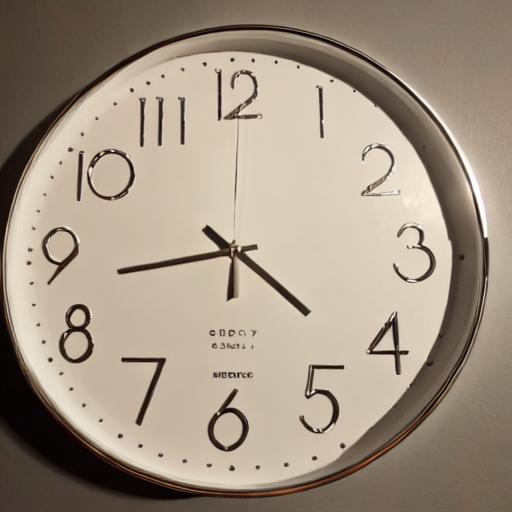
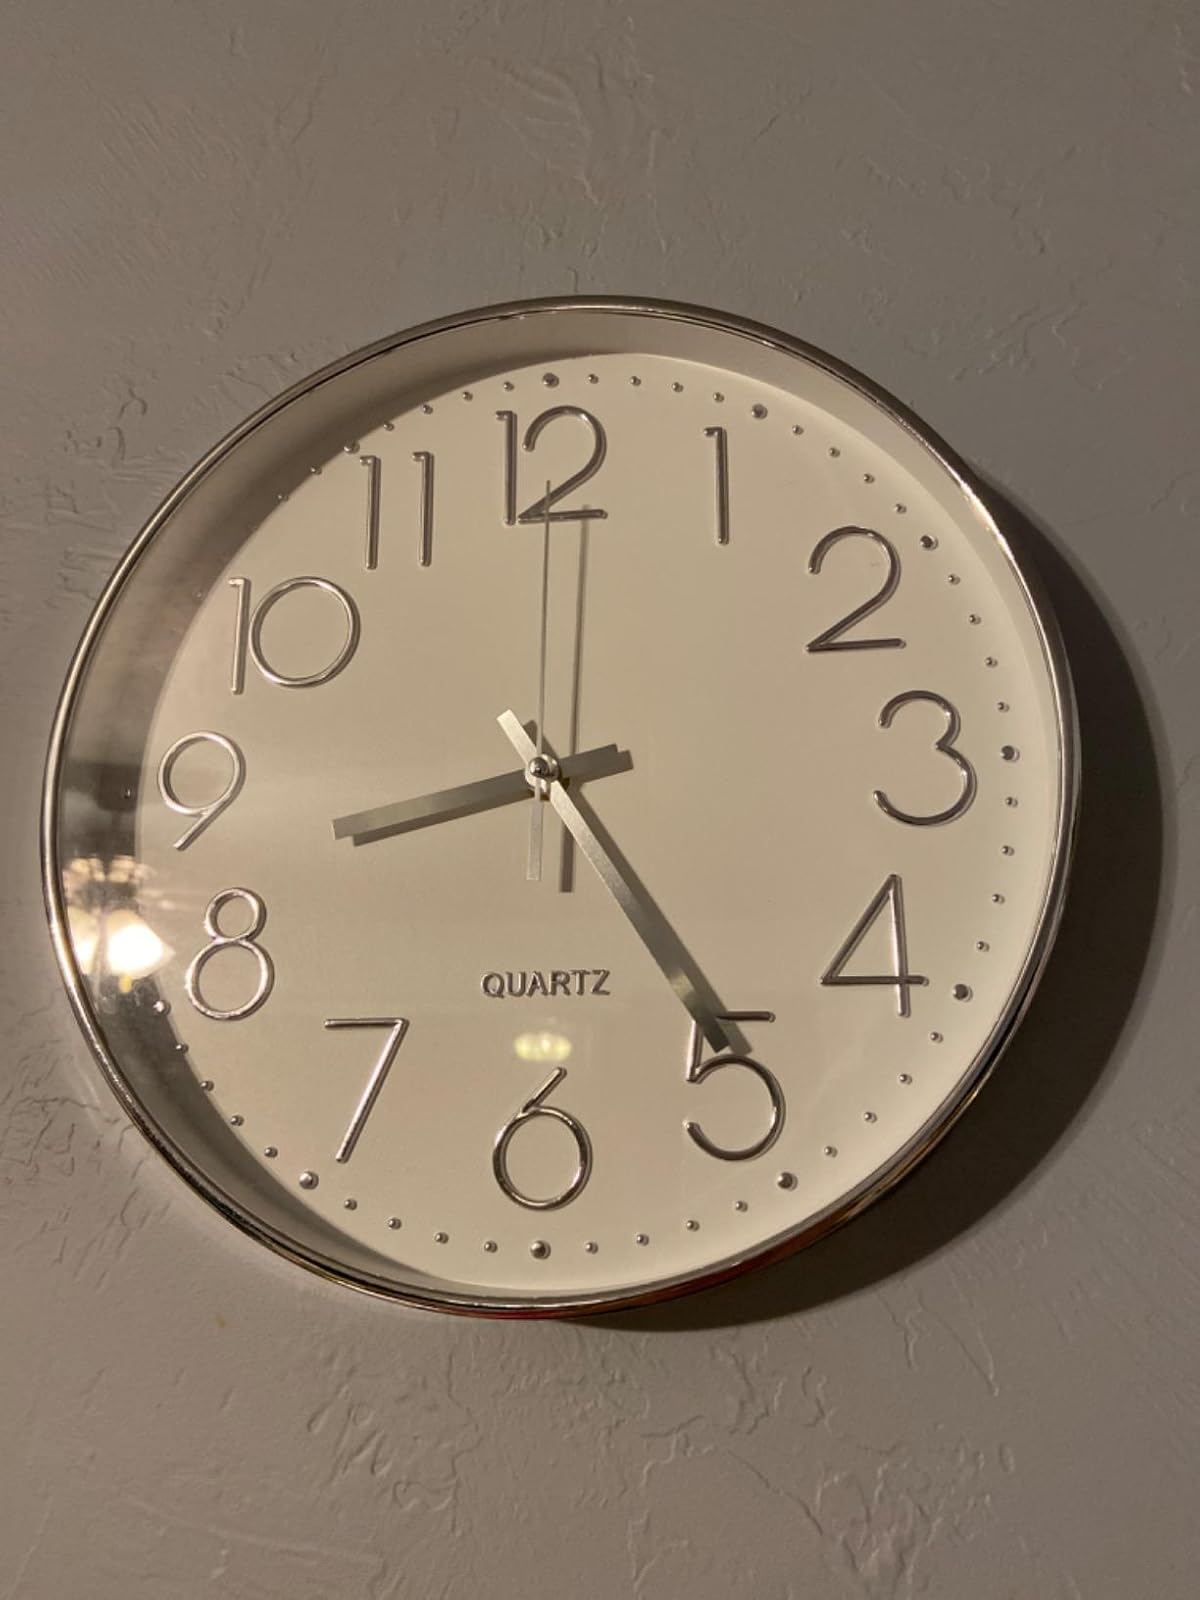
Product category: clock
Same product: no